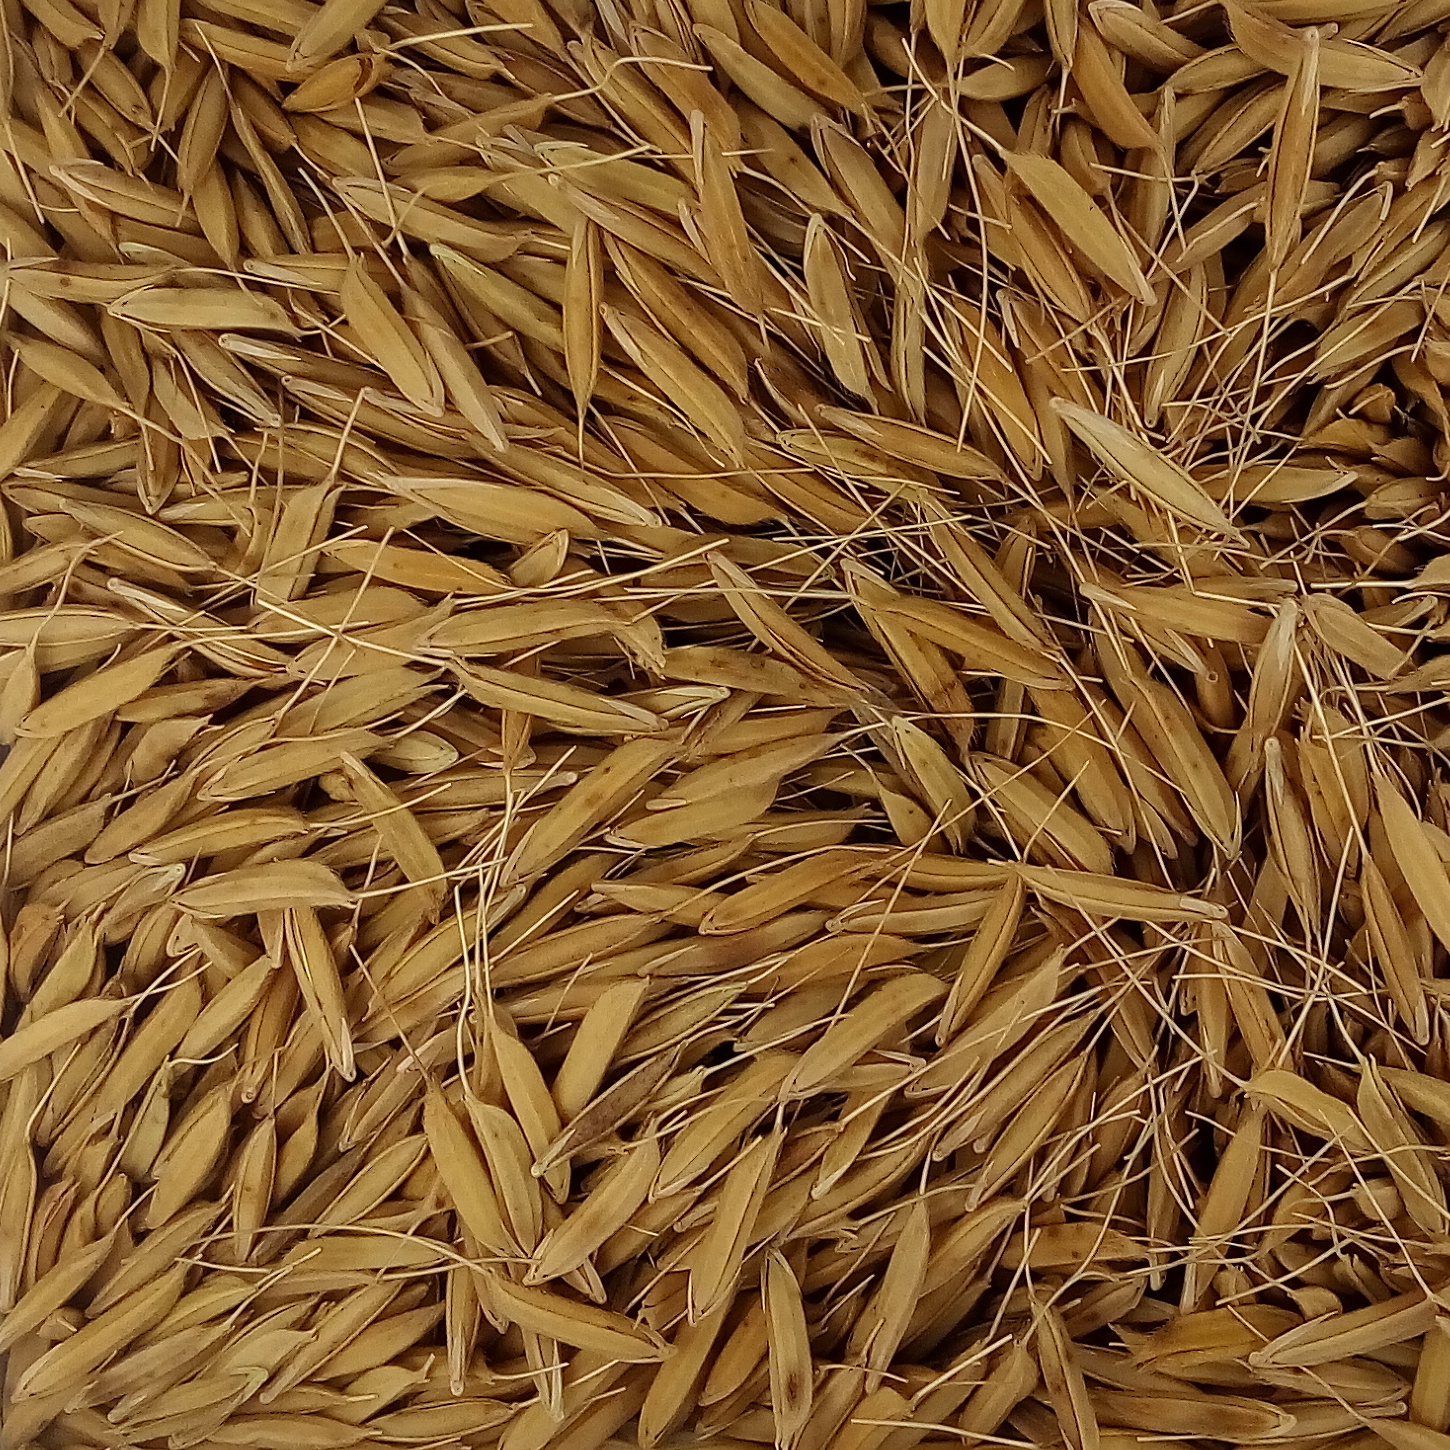
Rice seed variety: PB_6